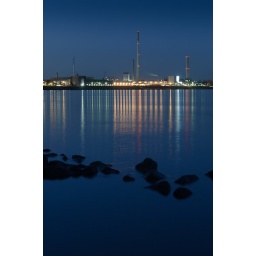
View over the Rhine looking north during blue hour time. The industrial plants in the distance are the Ford car factories.